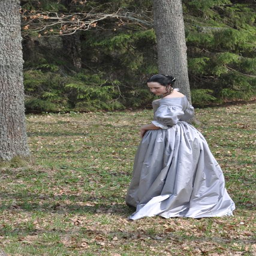
before the automobile : 1660 's dress